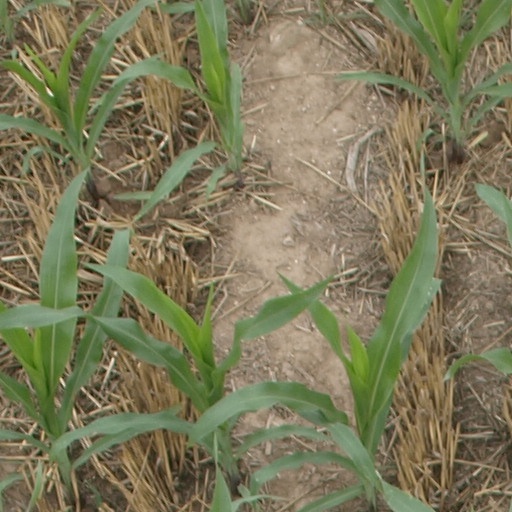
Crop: maize; corn